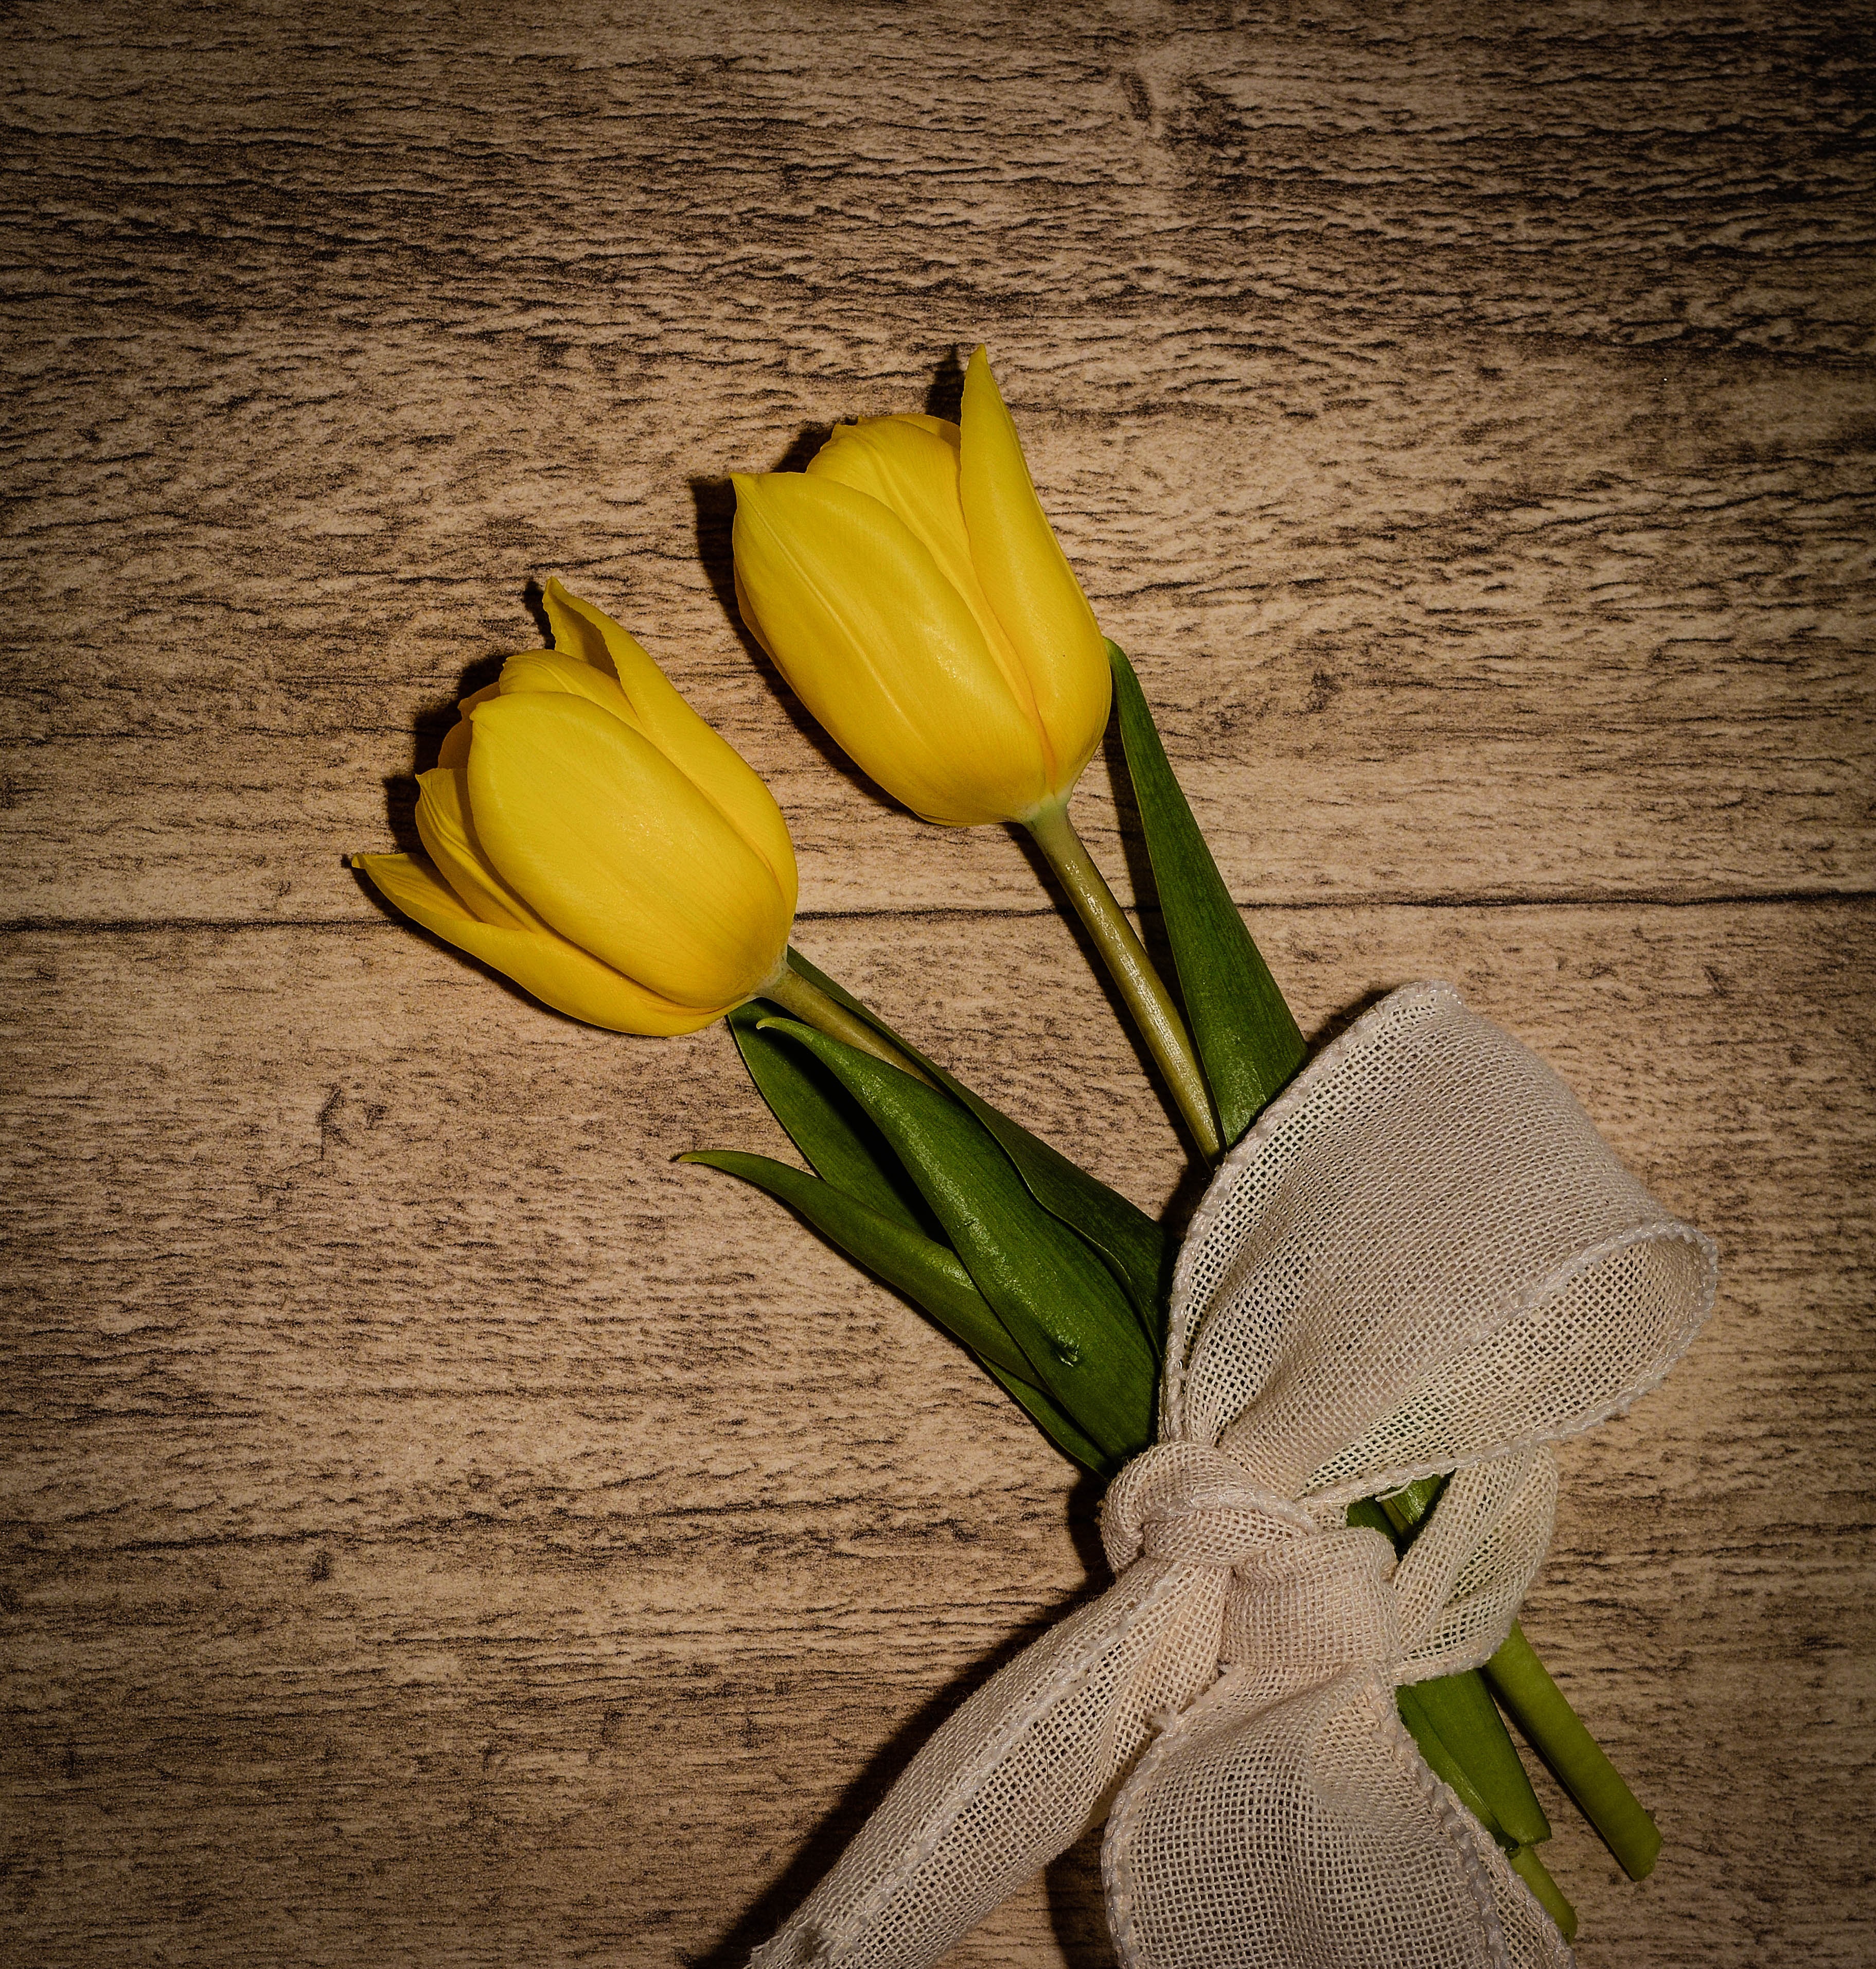
branch, plant, wood, leaf, flower, petal, tulip, green, botany, yellow, close, flora, deco, flowers, close up, tulips, loop, spring flowers, yellow flowers, macro photography, flowering plant, flower bouquet, cut flowers, plant stem, land plant